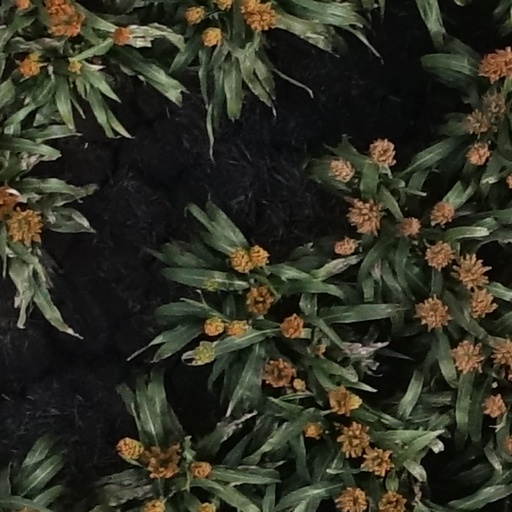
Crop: sorghum